Tuna Altınel

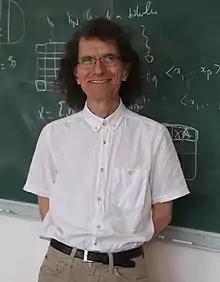
Tuna Altınel

Tuna Altınel is a Turkish mathematician, born February 12, 1966, in Istanbul, who has worked at the University Lyon 1 in France since 1996. He is a specialist in group theory and mathematical logic. With Alexandre Borovik and Gregory Cherlin, he proved a major case of the Cherlin–Zilber conjecture.